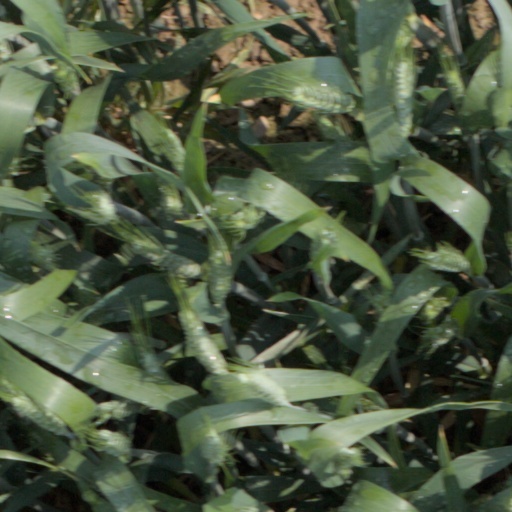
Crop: wheat